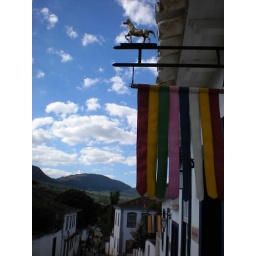
a little golden horse among clouds in a blue sky...